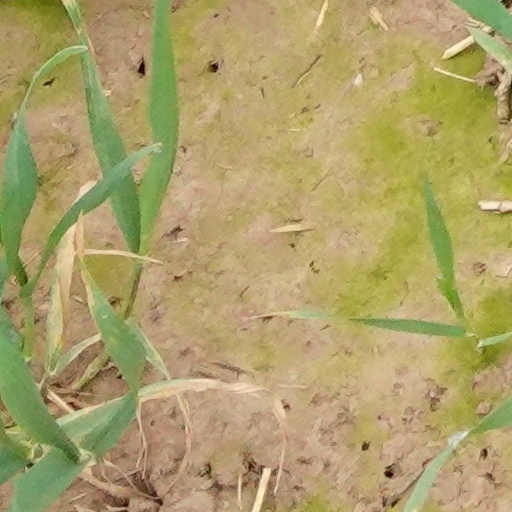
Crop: wheat